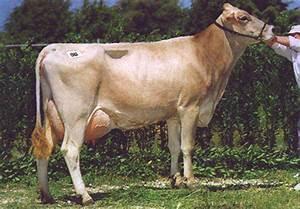
cow